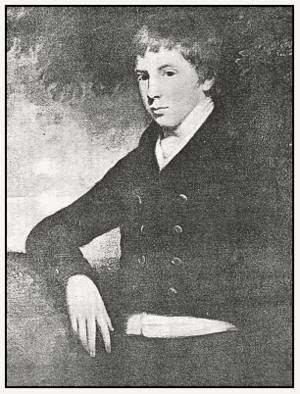
Charles William Wentworth Fitzwilliam, 5ᵉ comte Fitzwilliam dans la pairie d'Irlande et 3ᵉ comte Fitzwilliam dans la pairie de Grande-Bretagne, KG était un noble et un politicien britannique. Il a été président à trois reprises de la Royal Statistical Society en 1838-1840, 1847-1849 et 1853-1855; et président de l'Association britannique pour l'avancement des sciences lors de sa première année.